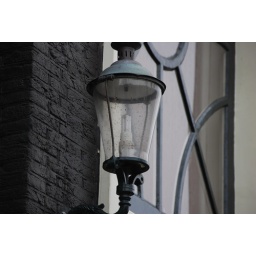
CFL lamp on the facade of a building on the Keizersgracht in Amsterdam